Long Branch, Toronto

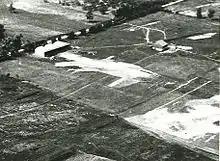
Long Branch Aerodrome was an airfield in Long Branch, that operated from 1915 to 1919.

The Long Branch Aerodrome was located west of Long Branch on the Federal Government lands in Toronto Township (today's Mississauga). The aerodrome was situated on a 100-acre property on Lakeshore Road just west of Dixie Road. The Long Branch Aerodrome has the distinction of being the first airport in Canada and home to Canada's first aviator training school. It opened on May 20, 1915, by Curtiss Aeroplanes and Motors Company for the Royal Flying Corps. Aircraft such as the JN-4 (Canadian) "Canuck" soon became a common sight at the airfield, which included three aircraft hangars.